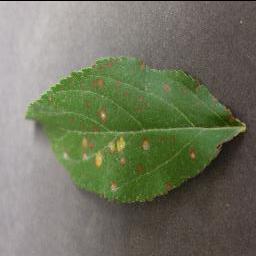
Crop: apple
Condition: cedar_rust